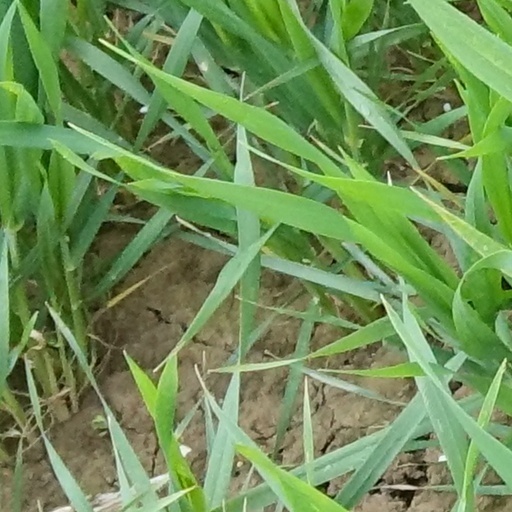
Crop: wheat